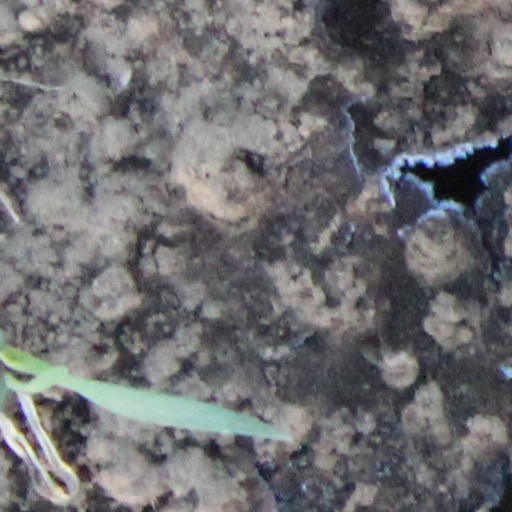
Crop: wheat